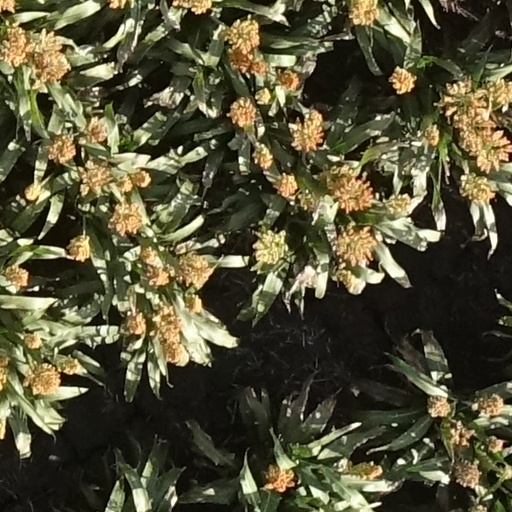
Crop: sorghum